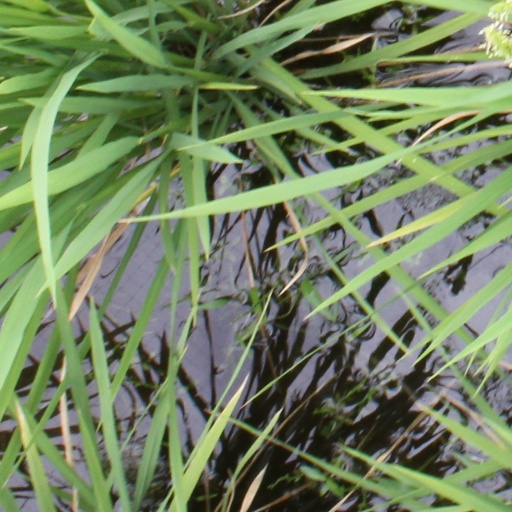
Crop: rice